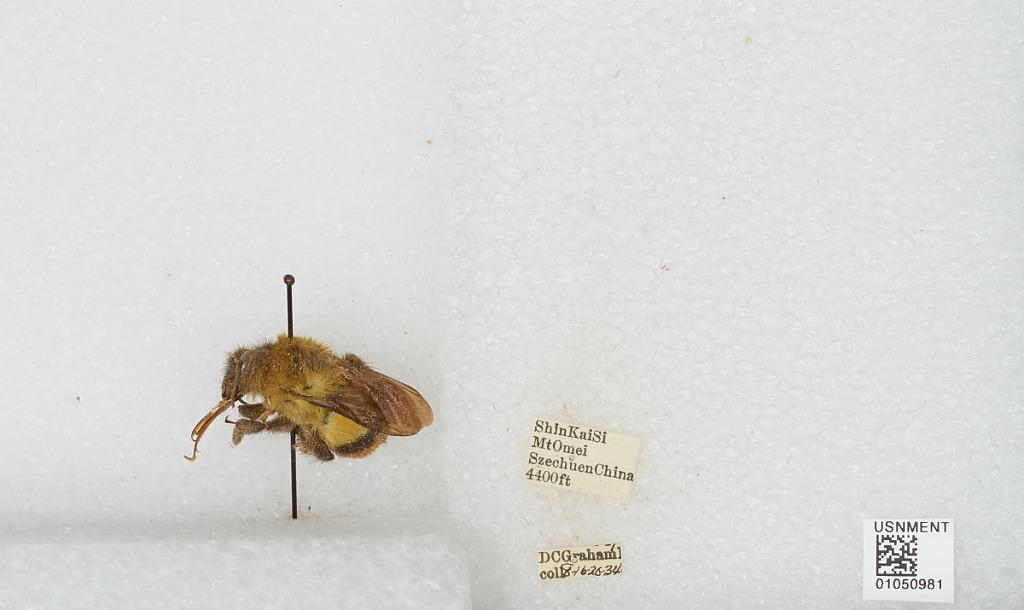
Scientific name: Bombus sp.
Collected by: D. Graham
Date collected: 1934-8-16
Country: China
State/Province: Sichuan
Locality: Shin Kai Si, Mount Emei